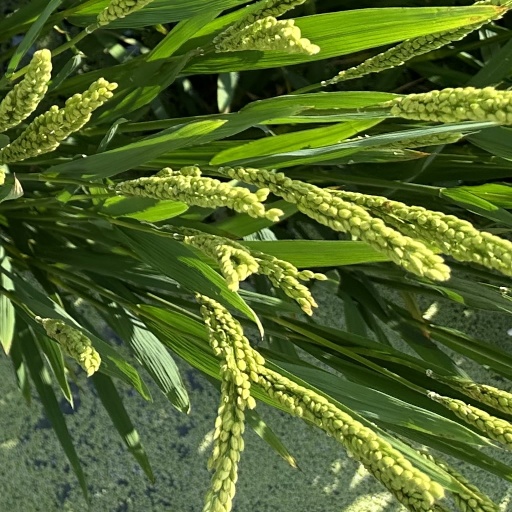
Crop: rice